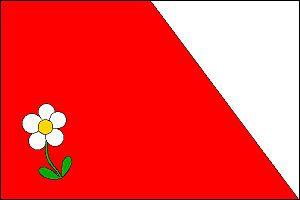
Nový Přerov est une commune du district de Břeclav, dans la région de Moravie-du-Sud, en République tchèque. Sa population s'élevait à 321 habitants en 2017.